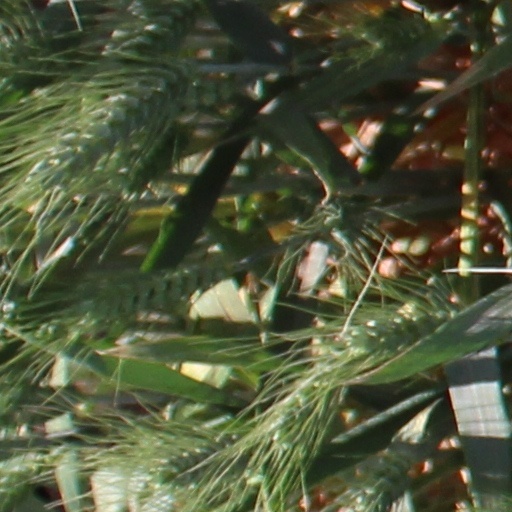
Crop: wheat